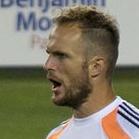
Age: 27